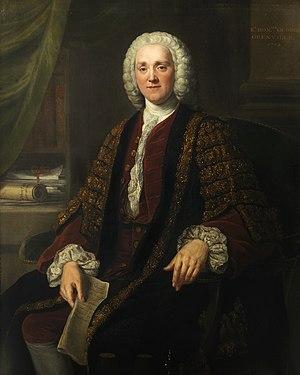
La faction Cobhamite était une faction politique britannique du XVIIIe siècle construite autour de Richard Temple et ses partisans. Le groupe comprenait les futurs premiers ministres William Pitt l'Ancien et George Grenville. Ils avaient une philosophie Whig générale et étaient au début partisans du Premier ministre Robert Walpole mais sont ensuite devenus des opposants à son administration.